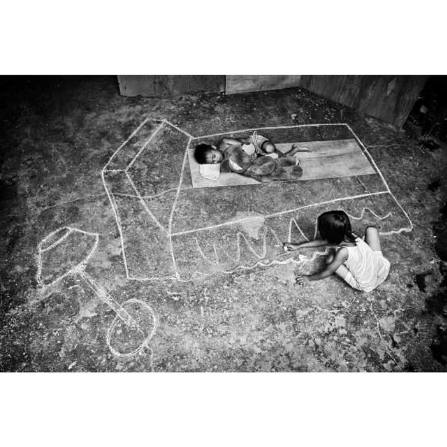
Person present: Yes